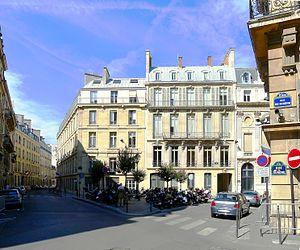
Place des Saussaies - Paris VIII
La place des Saussaies est une place du 8ᵉ arrondissement de Paris.